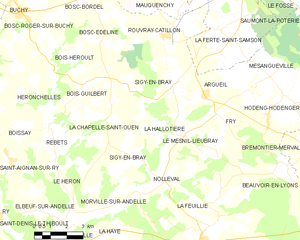
Carte des communes françaises Sigy-en-Bray